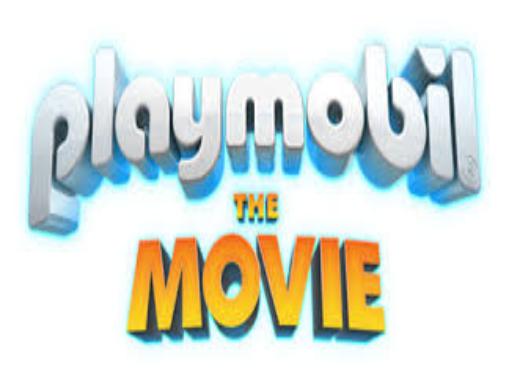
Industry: Leisure